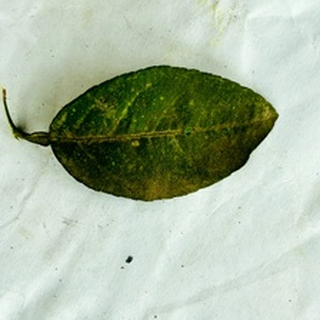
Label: lemon_sooty_mould